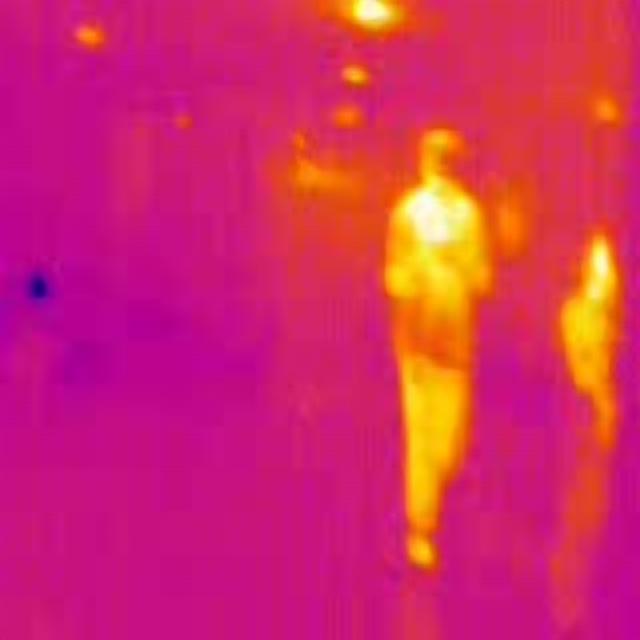
Detected objects:
label: person
label: person